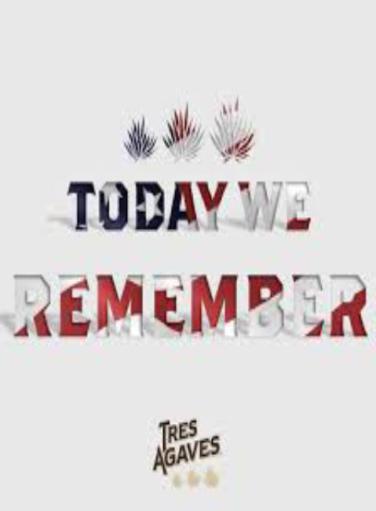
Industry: Food